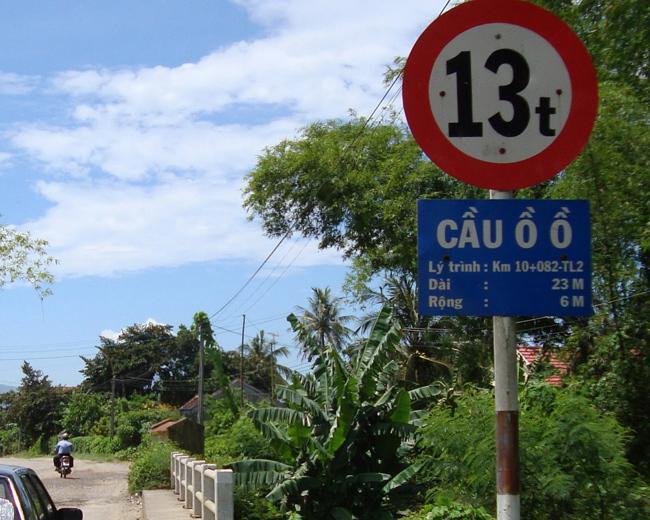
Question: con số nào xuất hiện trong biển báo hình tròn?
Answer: con số 13 xuất hiện trong biển báo hình tròn